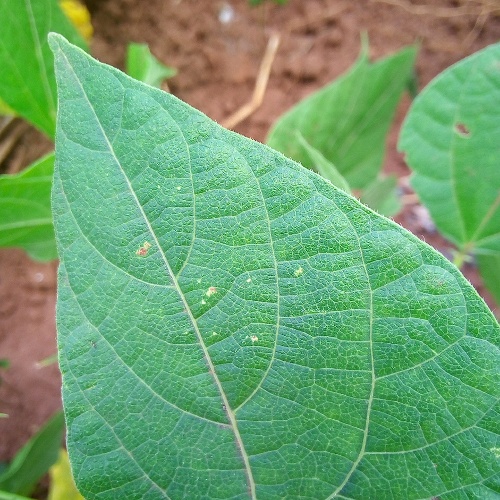
Leaf condition: healthy